Tin Bigha Corridor

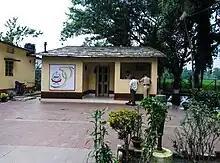
Indian BSF Camp at Tin Bigha Corridor.

The corridor was previously open for 12 daylight hours only, causing great hardships for the inhabitants of the enclave, given that the enclave had no hospitals or law enforcement facilities.